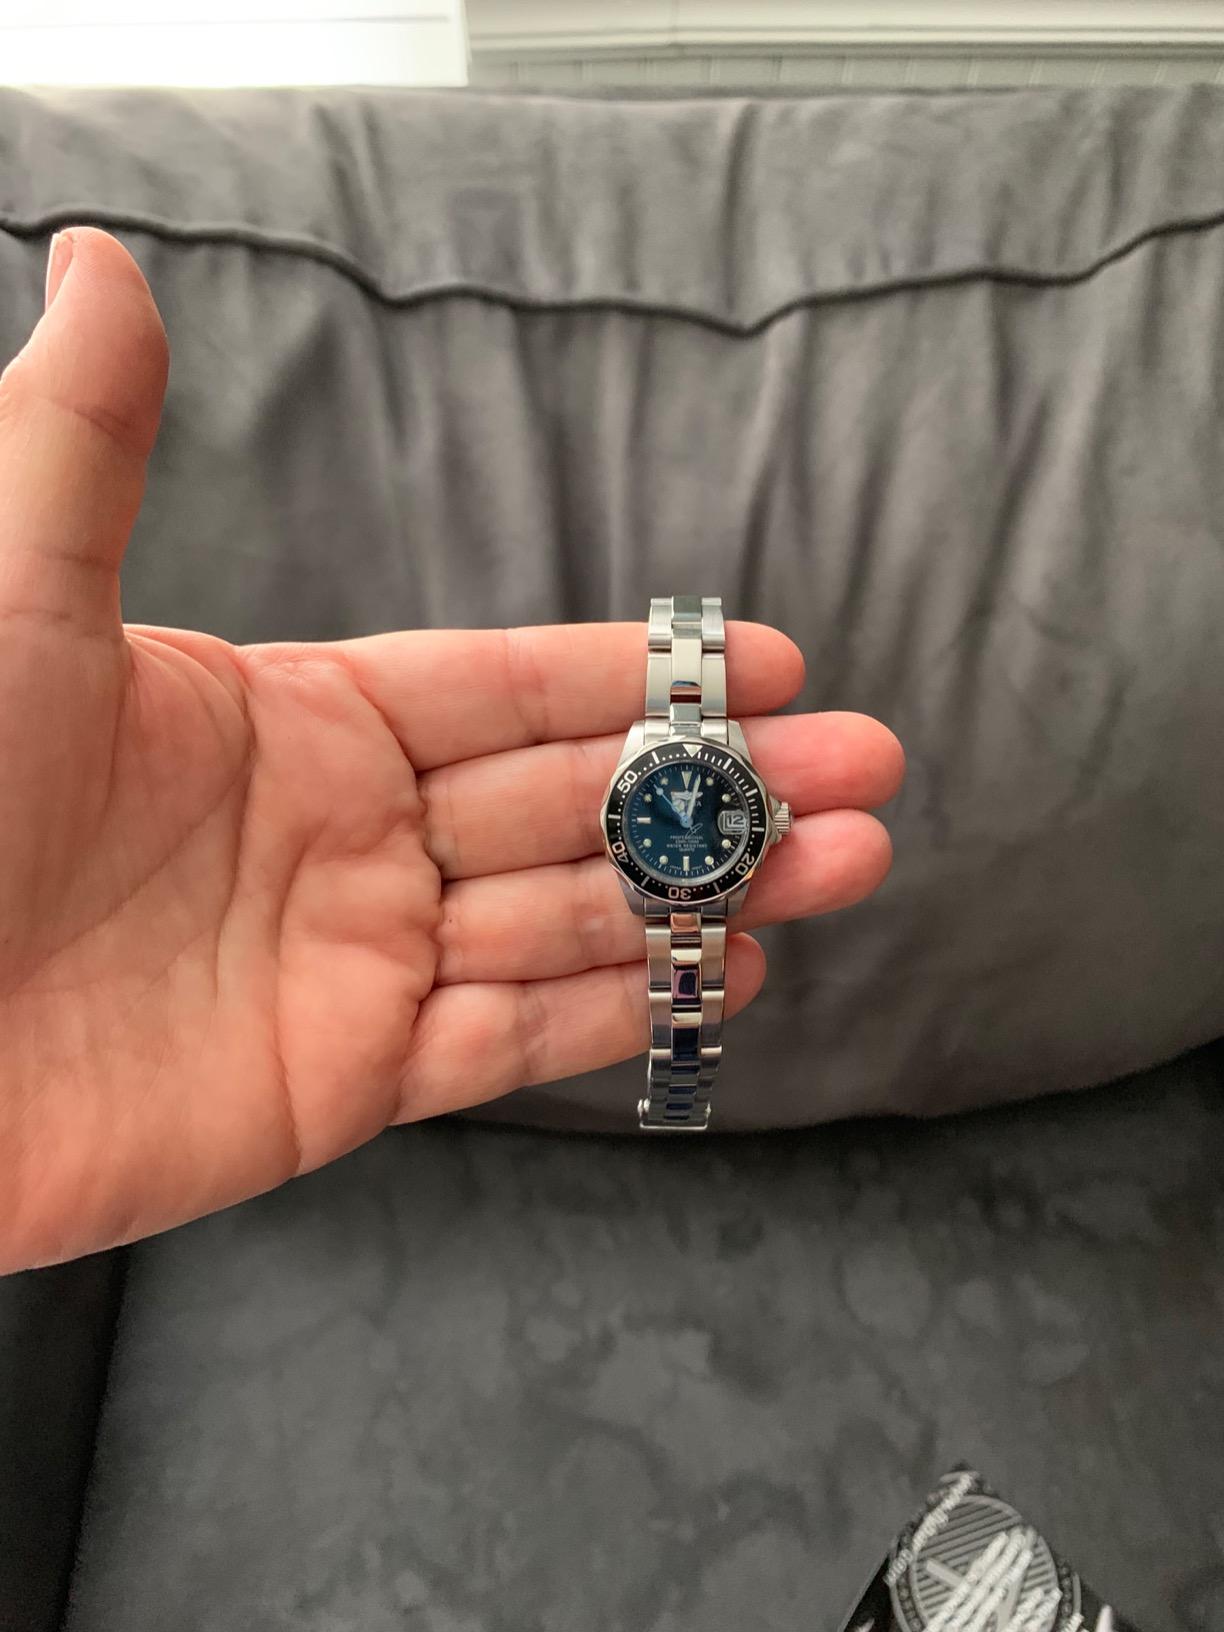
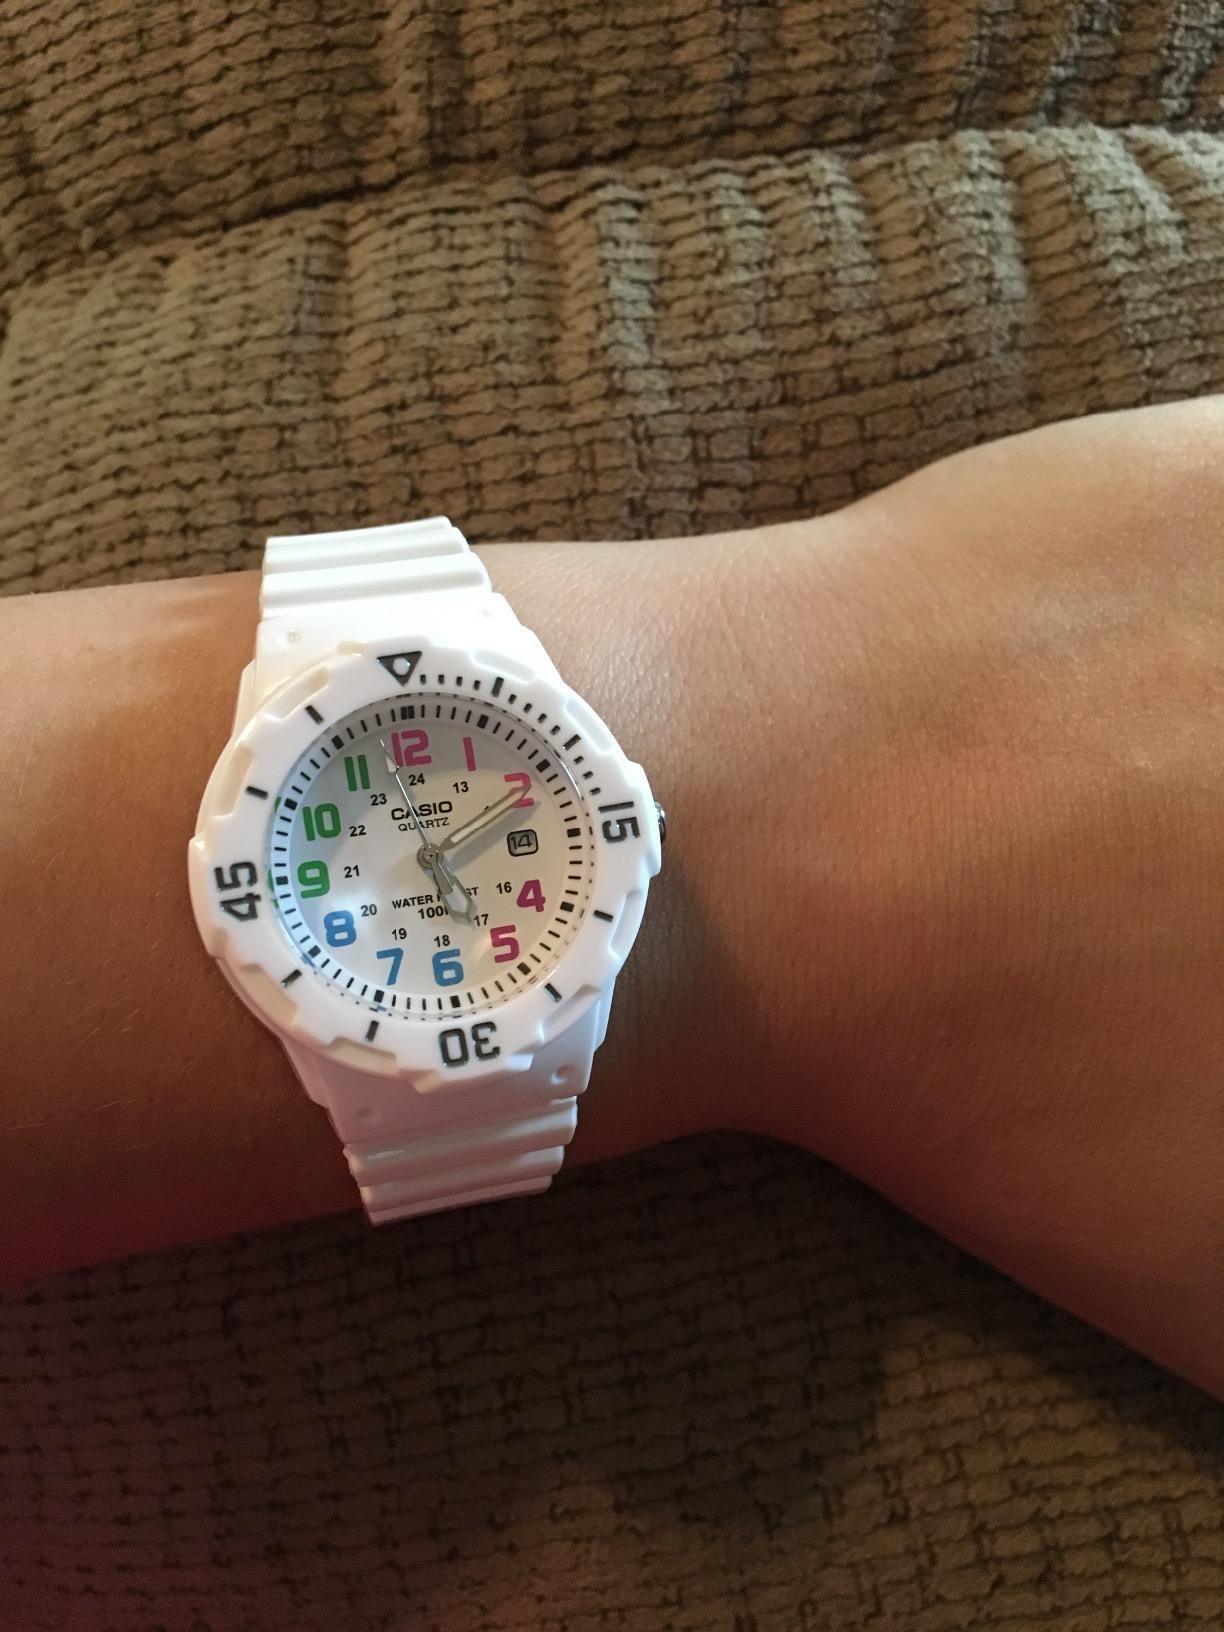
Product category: accessories_watch
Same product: no